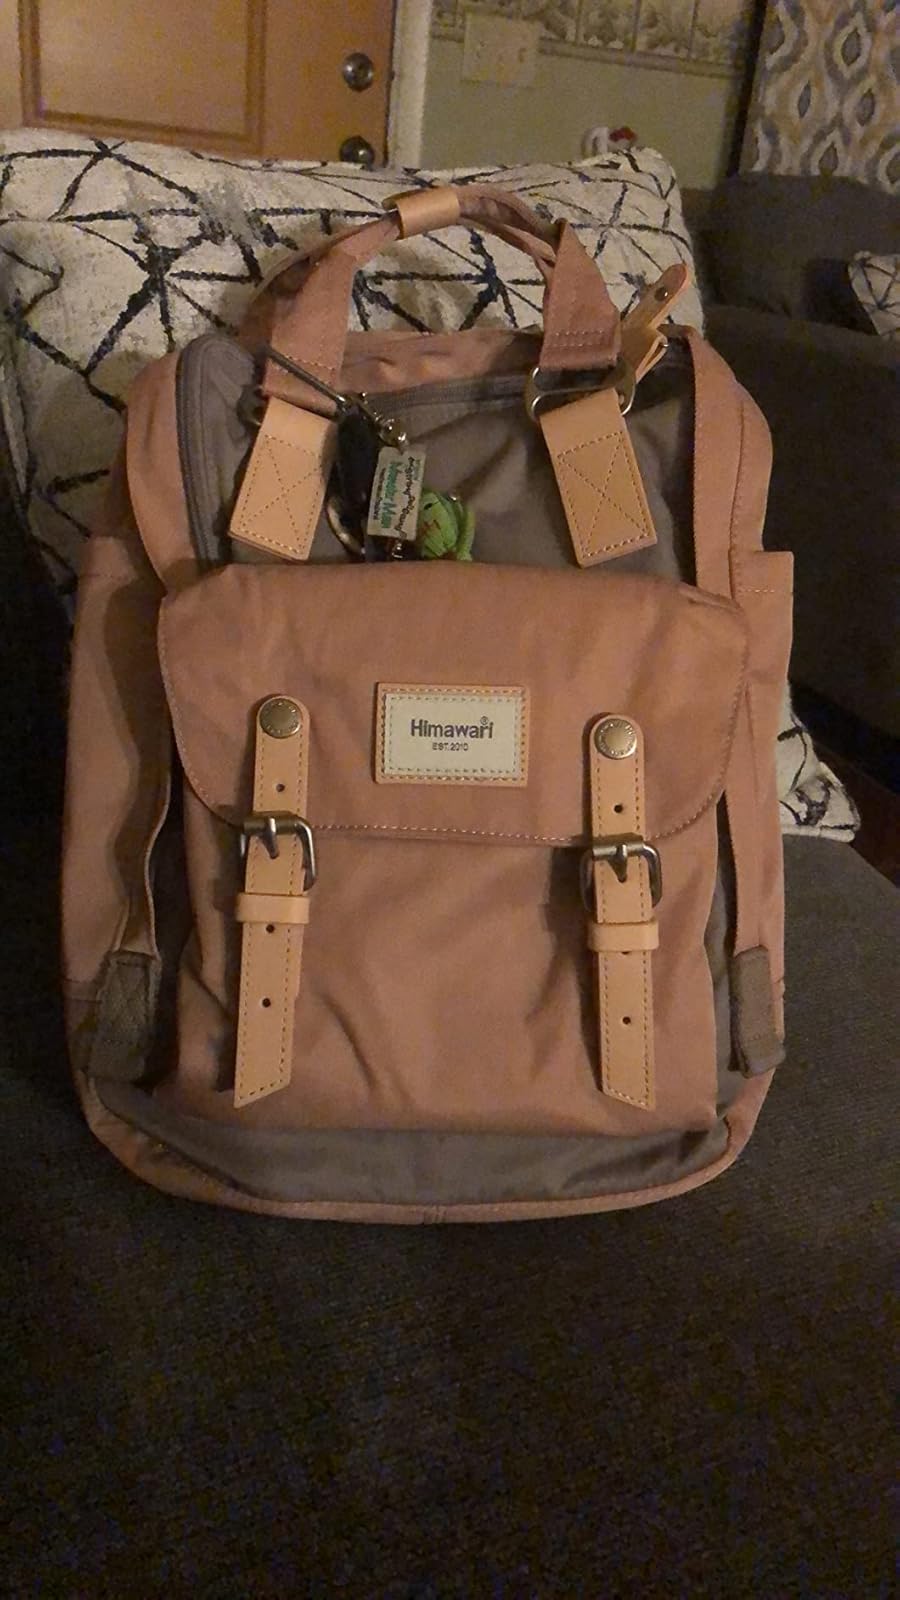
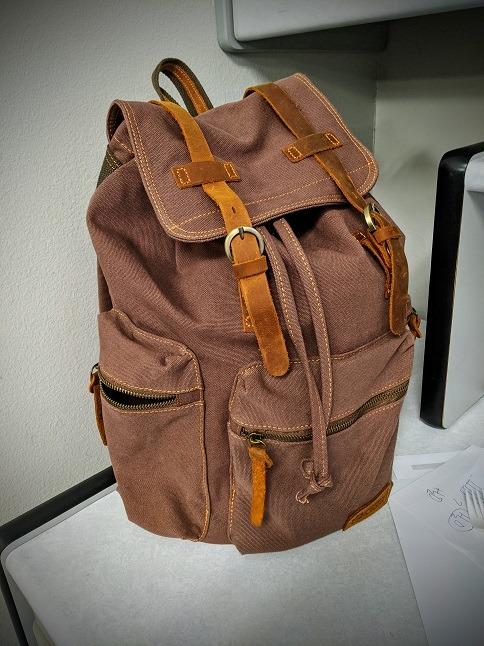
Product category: bag
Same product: no